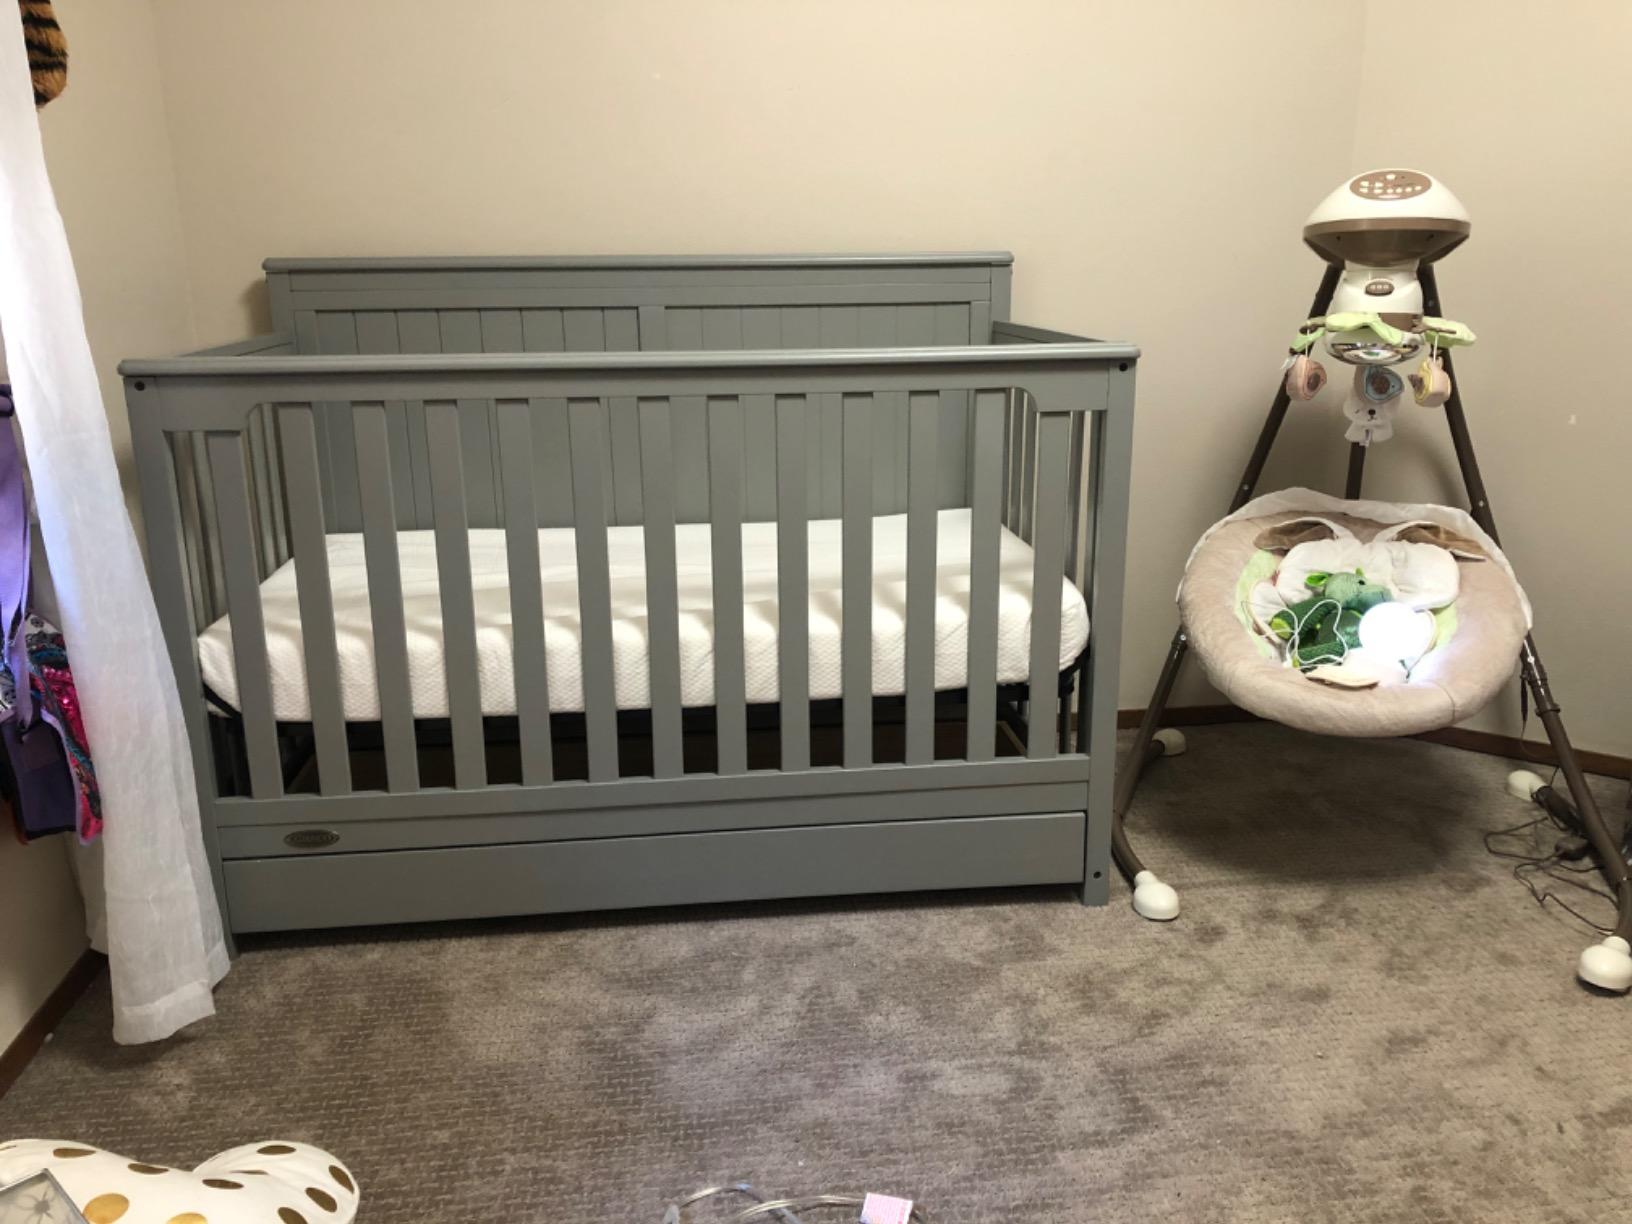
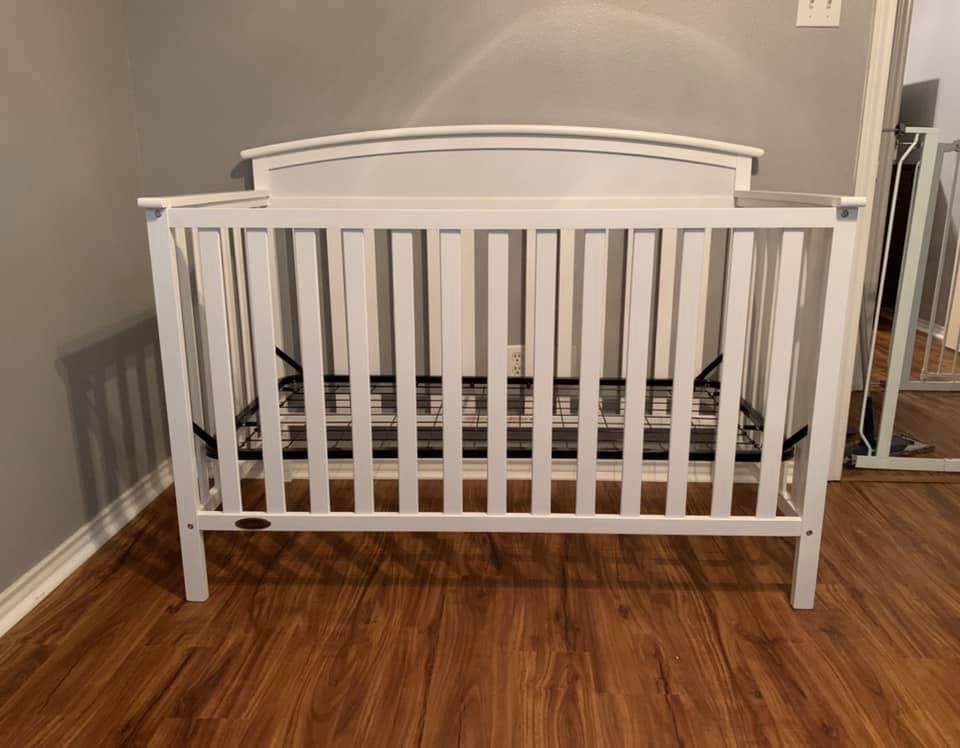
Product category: products_crib
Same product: no